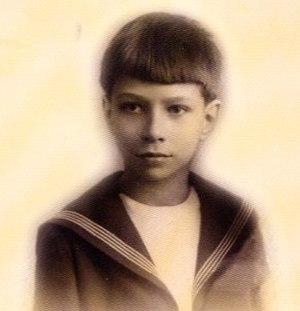
Portait d'enfant en costume marin
Guy de Fontgalland, petit serviteur de Dieu, mort à onze ans de diphtérie, à Paris, fut célèbre dans l'Entre-deux-guerres alors qu'il faillit être le plus jeune saint catholique, non martyr. Son procès en béatification fut ouvert le 15 novembre 1941 et clos le 18 décembre 1947.